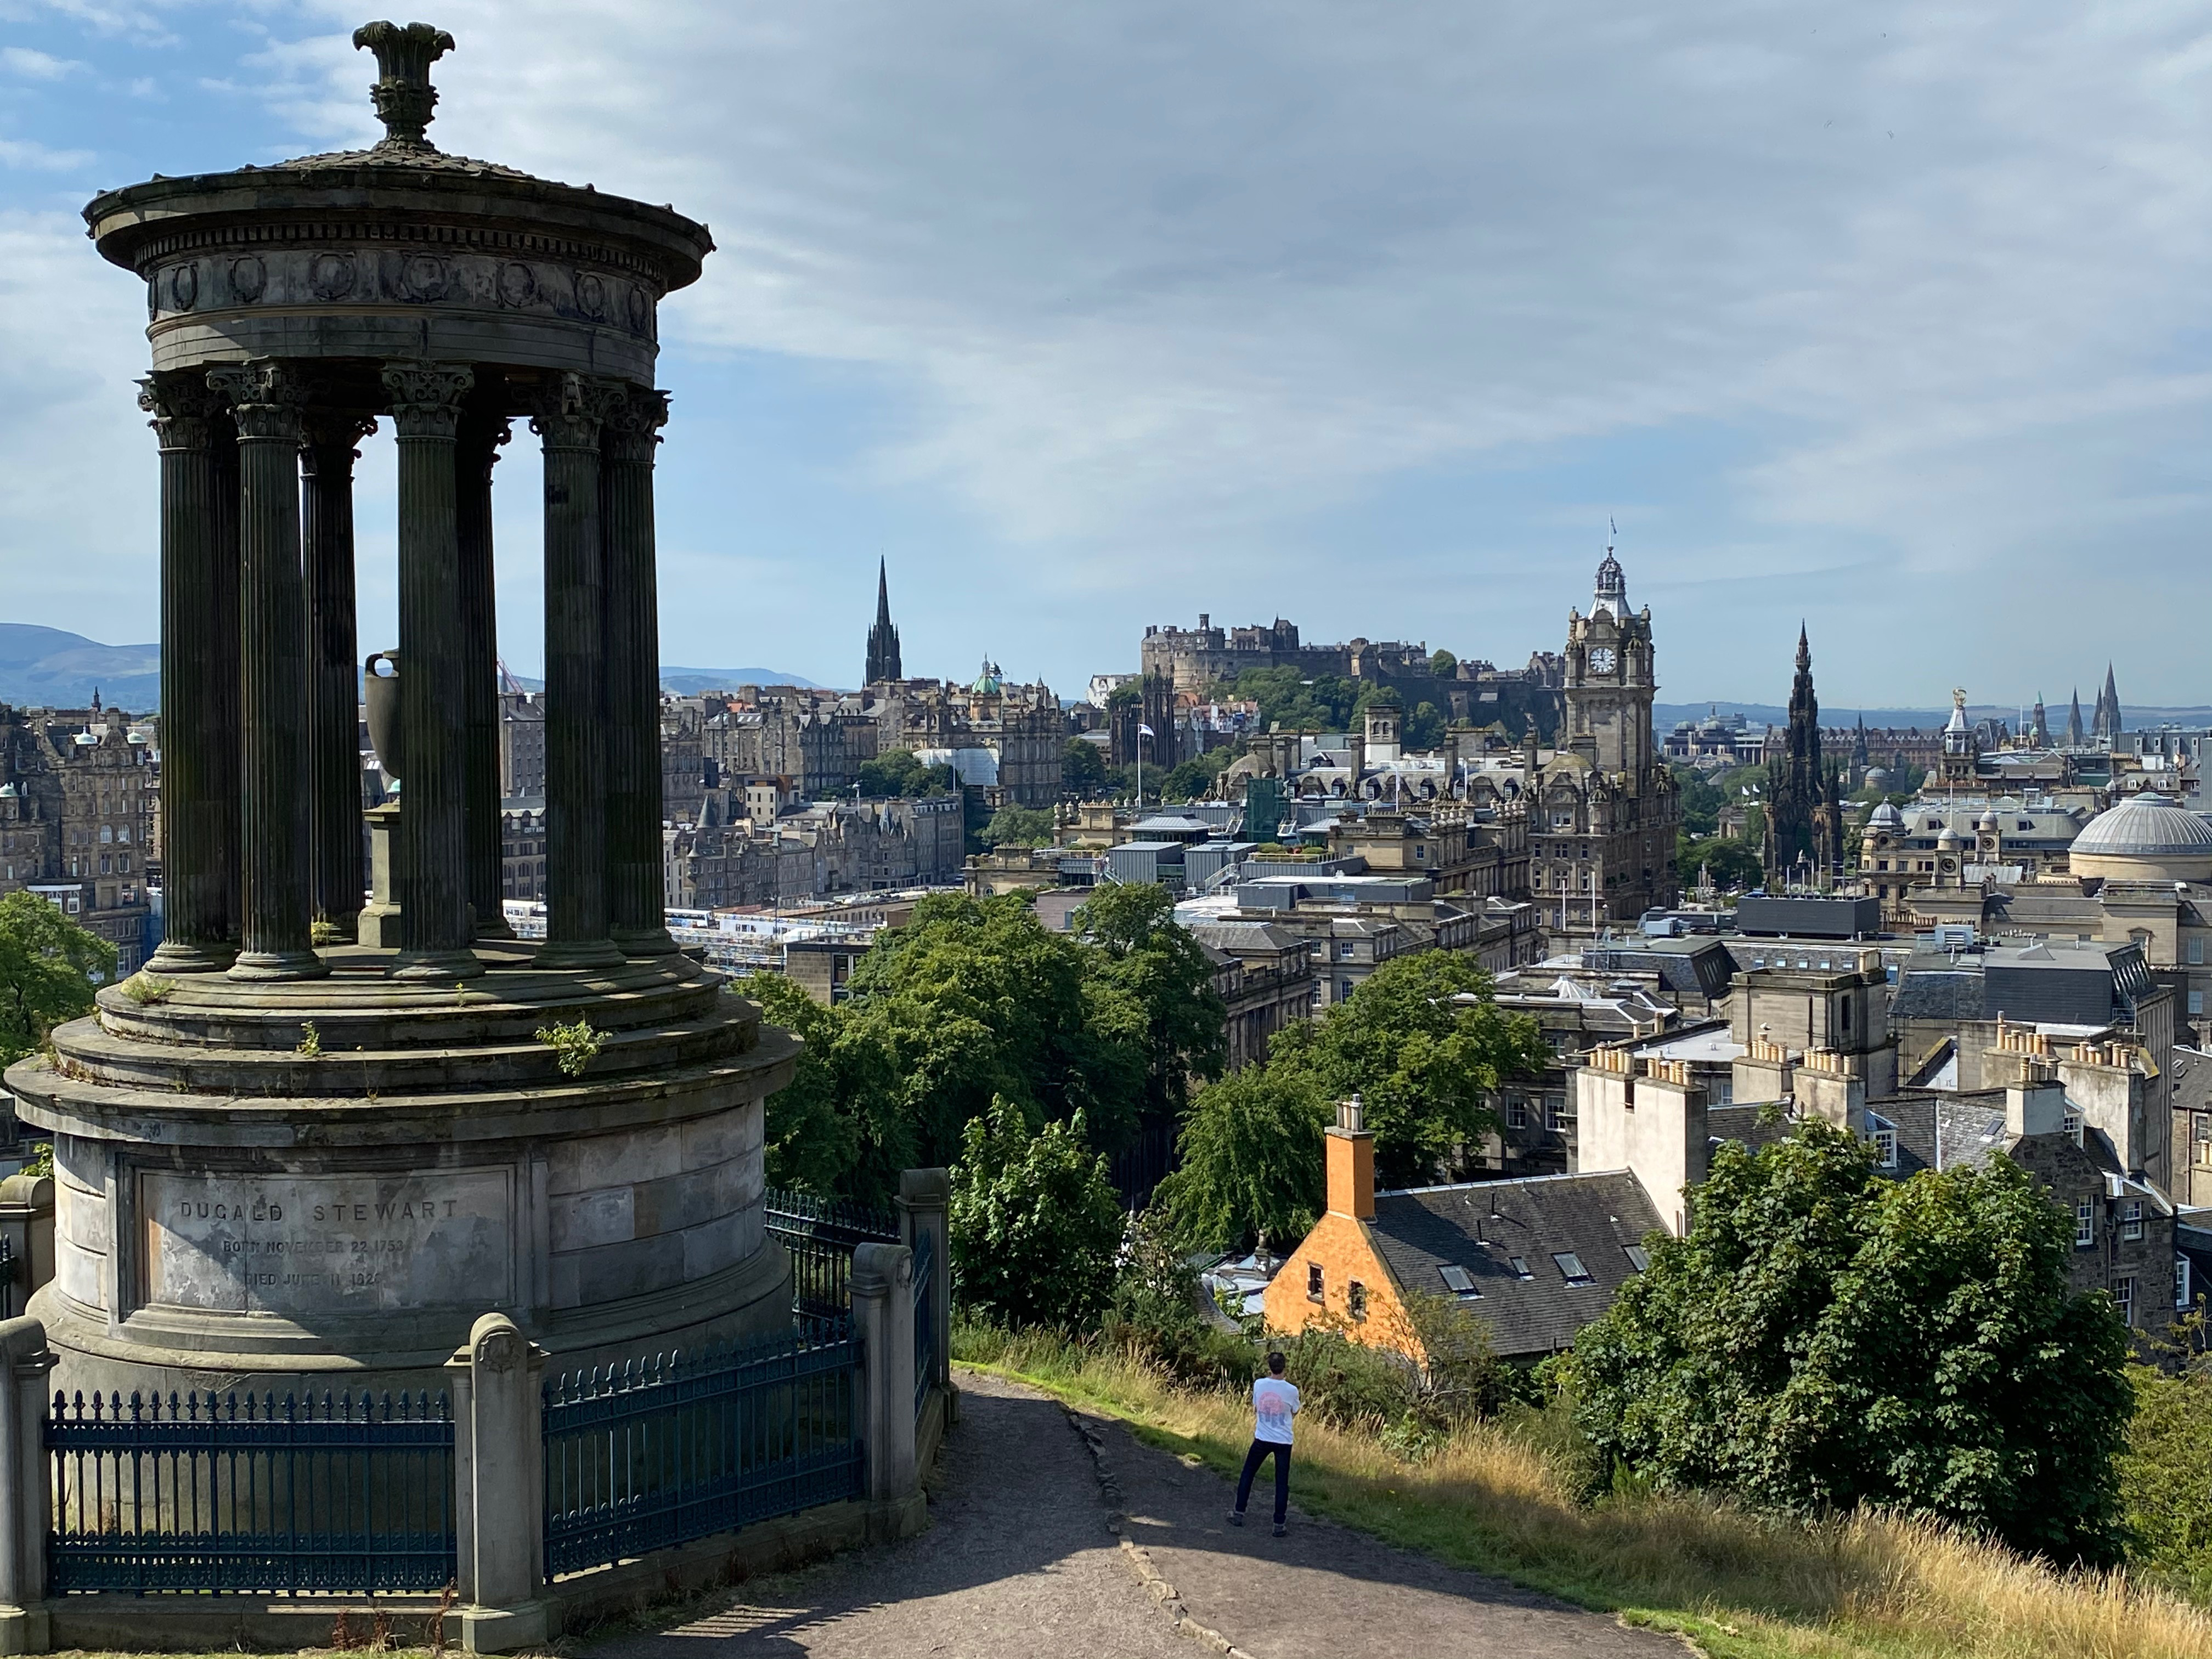
edinburgh, scotland, uk, panoramic, sky, clouds, cloud, building, daytime, plant, tree, city, metropolis, cityscape, metropolitan area, tower, facade, monument, roof, urban design, tourism, history, horizon, landscape, historic site, column, medieval architecture, arch, house, roman temple, art, ancient roman architecture, ancient history, ancient rome, travel, tourist attraction, spire, town square, vacation, national historic landmark, memorial, hill, skyline, unesco world heritage site